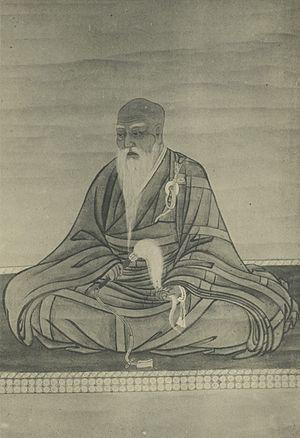
Kujō Hisatada, fils de Nijō Harutaka, est un noble de cour japonais, kuge de l'époque d'Edo. Il est adopté par son frère Kujō Suketsugu comme s'il était son fils. Il exerce la fonction de régent kampaku de l'empereur Kōmei de 1856 à 1862 et se retire de la cour en 1863 pour se faire moine bouddhiste.